Lillehammer Art Museum

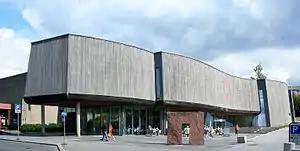
Lillehammer Art Museum

Lillehammer Art Museum is an art gallery located in Lillehammer, Norway.